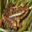
Label: frog